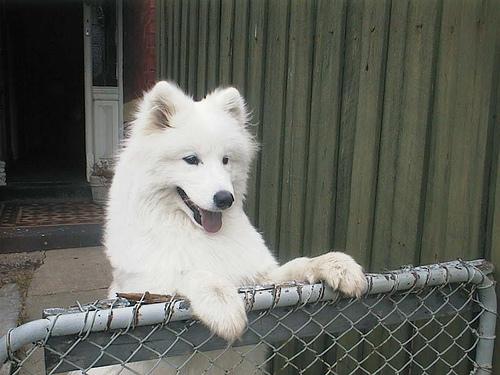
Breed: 2192-n000088-Samoyed